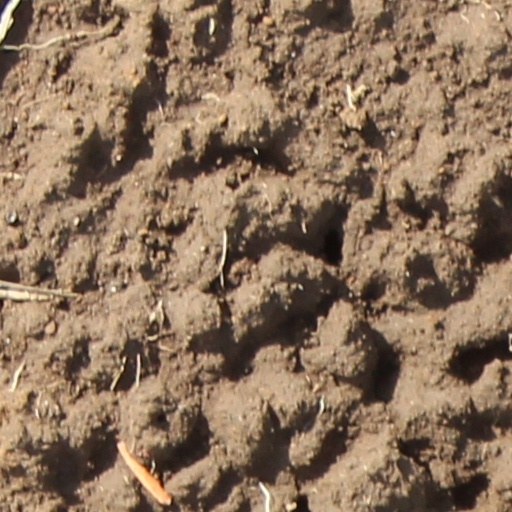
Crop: wheat